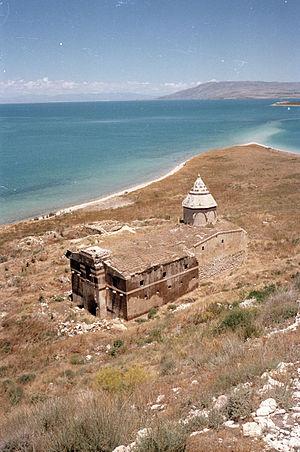
Ktuts Anapat est un ancien monastère arménien situé en dehors des frontières arméniennes actuelles, en Turquie, sur une île proche de la rive orientale du lac de Van.